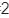
Number: 2